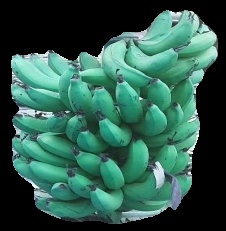
Variety: pachbale
Grade: grade3